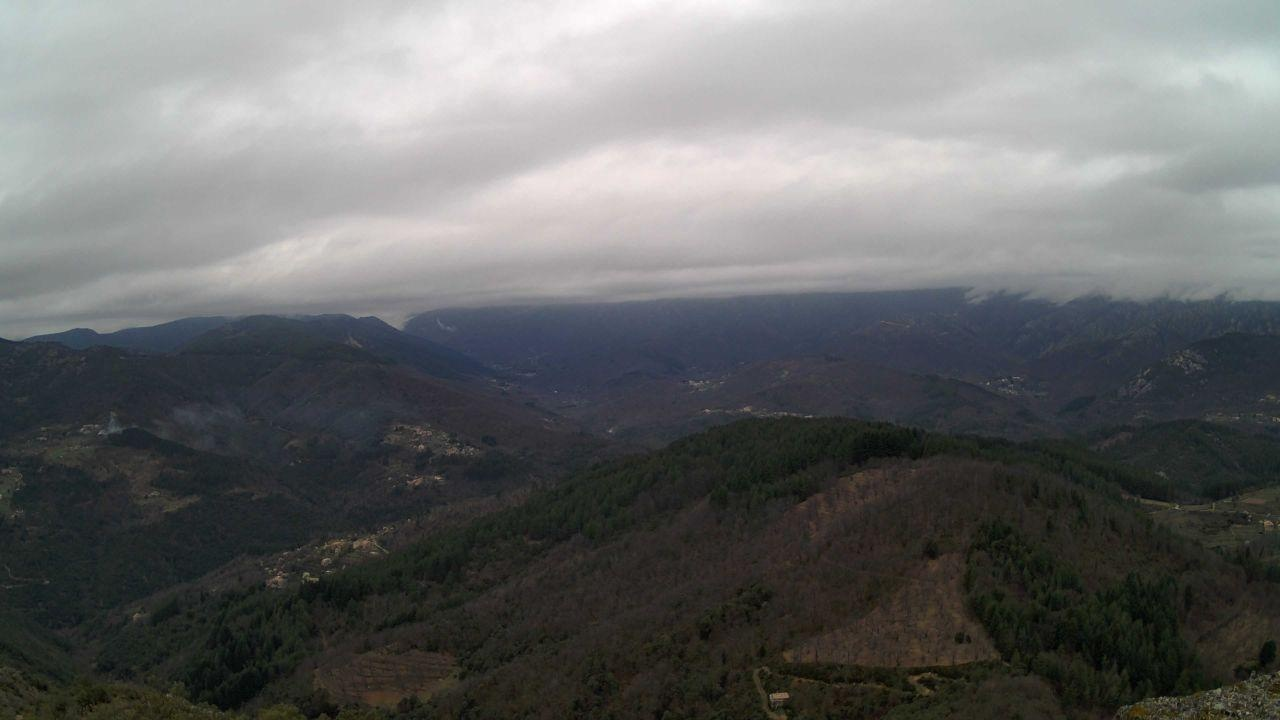
Fire: no
Smoke: yes